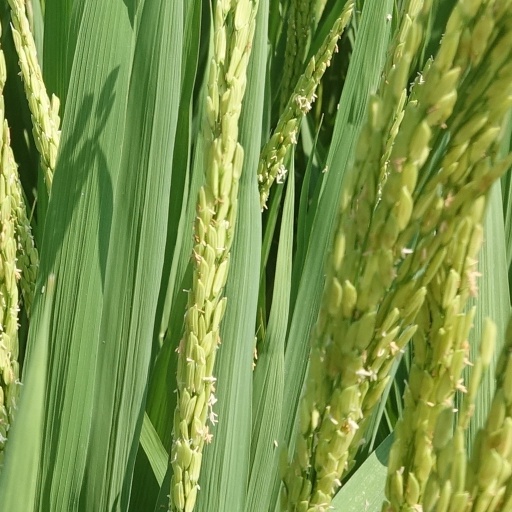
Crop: rice